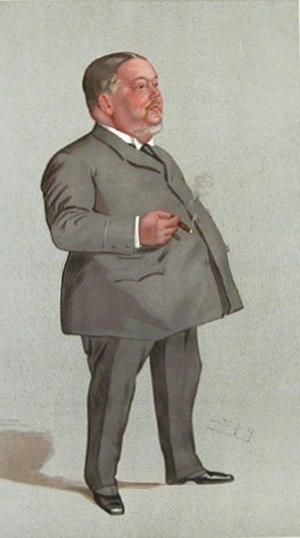
La circonscription de Tamworth est une circonscription situé dans le Staffordshire, représenté dans la Chambre des Communes du Parlement britannique depuis 2010 par Christopher Pincher du Parti conservateur.